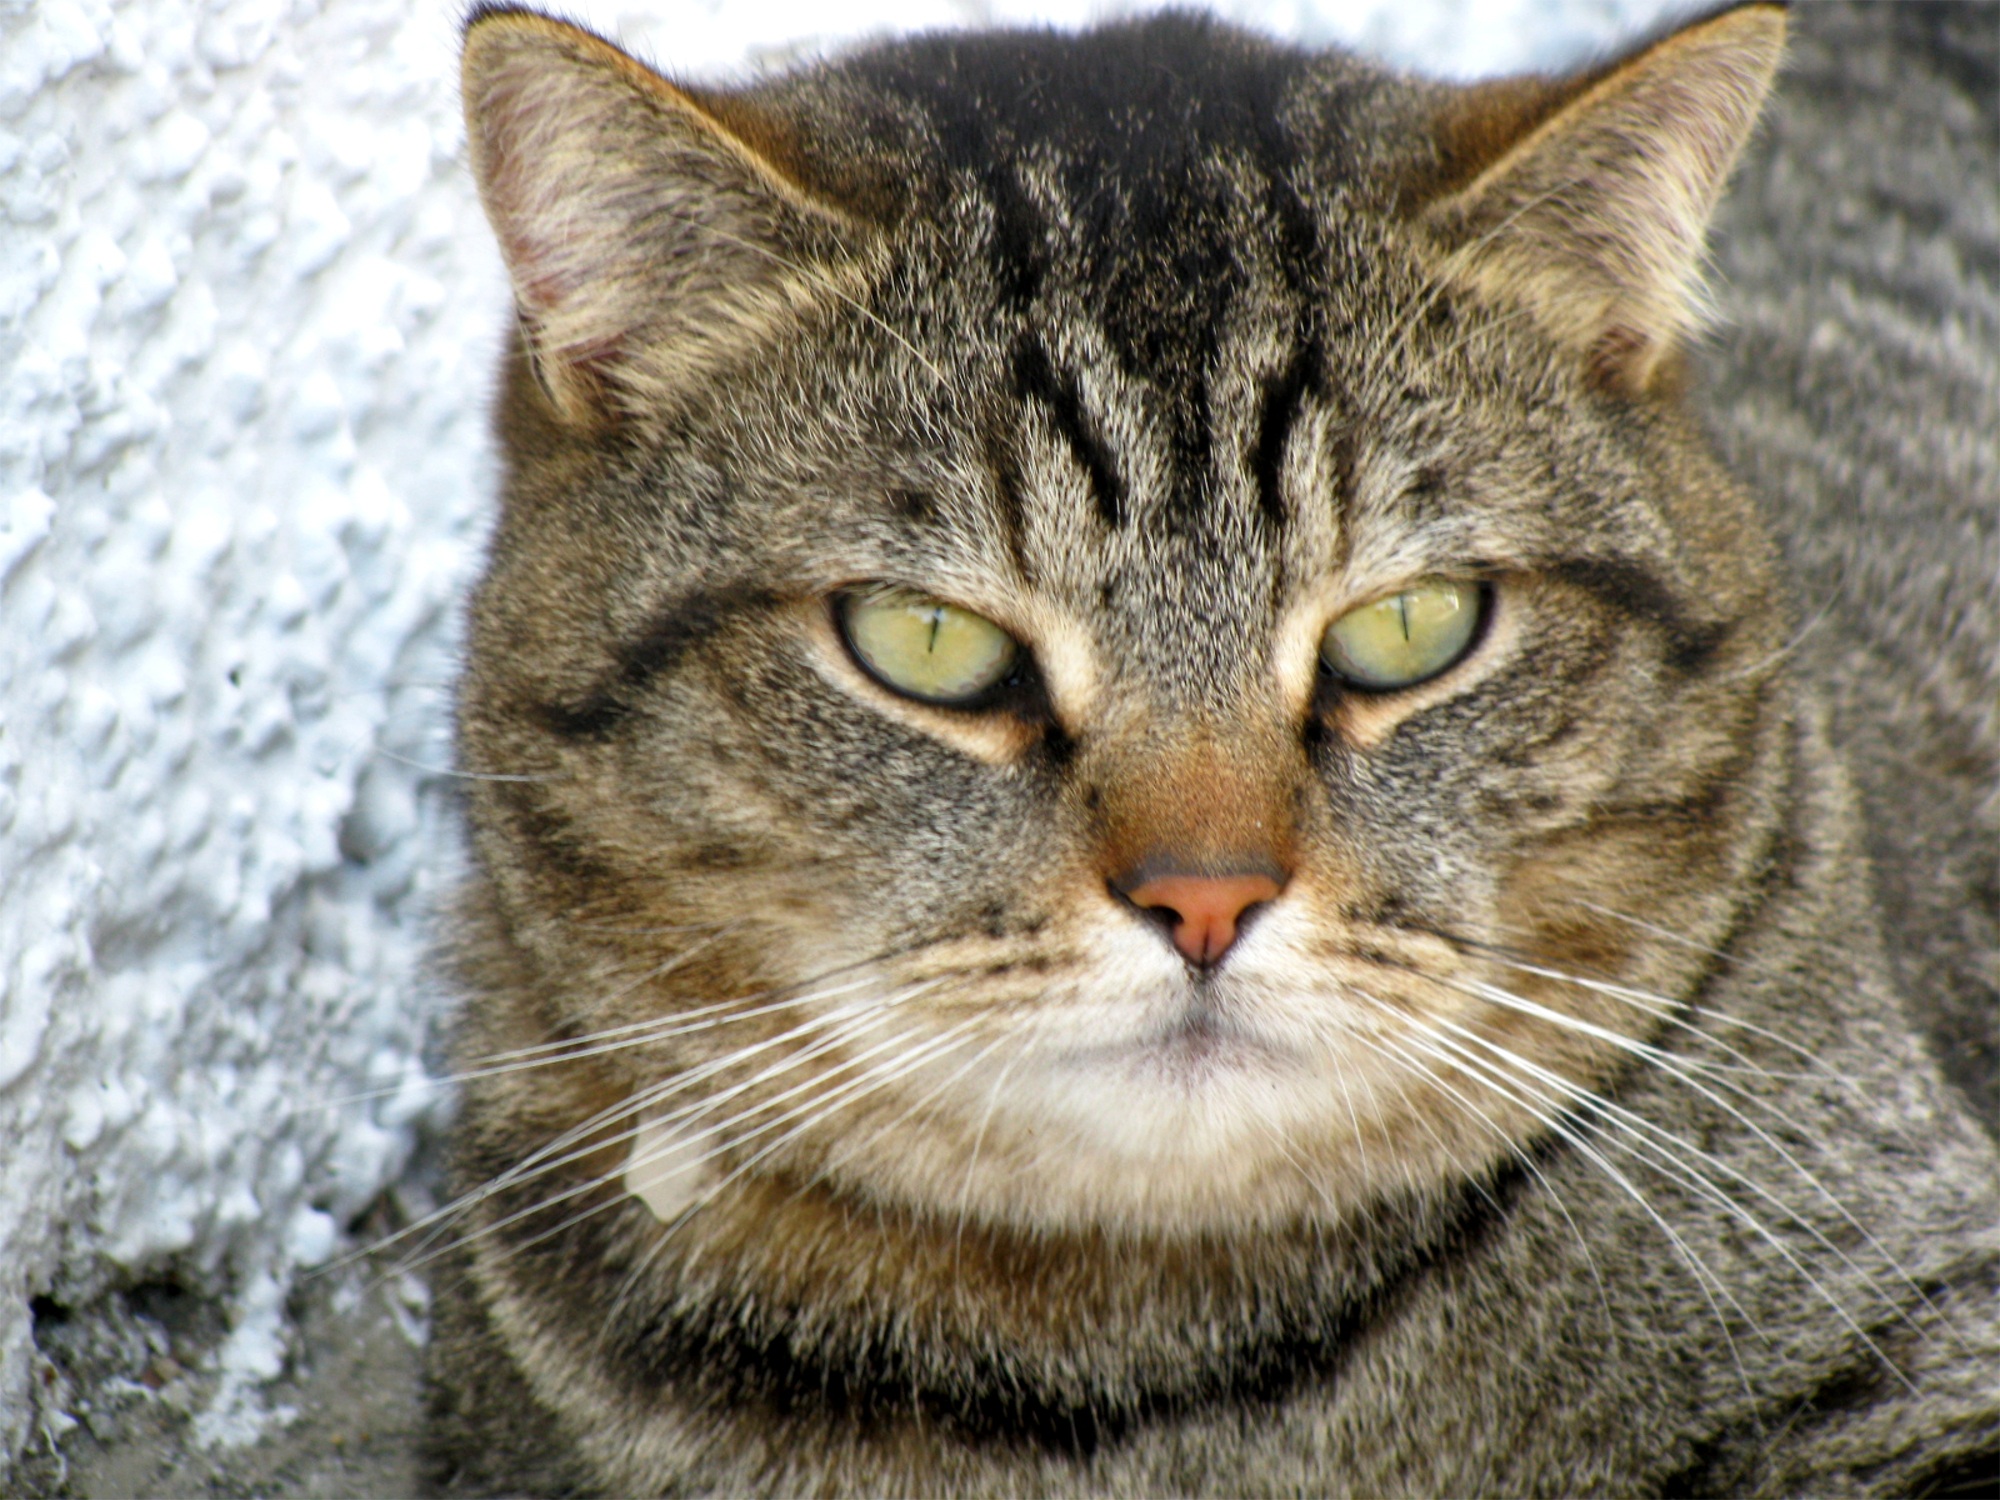
animal, pet, cat, feline, mammal, fauna, close up, pets, whiskers, animals, vertebrate, domestic, cute cat, cat face, observing, tabby cat, cats nose, european shorthair, wild cat, small to medium sized cats, cat like mammal, domestic short haired cat, pixie bob, american shorthair, rusty spotted cat